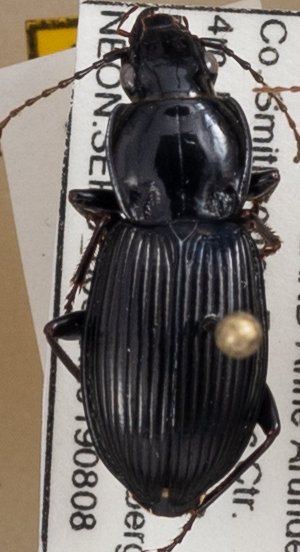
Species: Pterostichus stygicus
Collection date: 2019-08-08
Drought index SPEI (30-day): -0.46
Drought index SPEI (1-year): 1.28
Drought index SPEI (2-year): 1.69